Latvijas Skautu un Gaidu Centrālā Organizācija

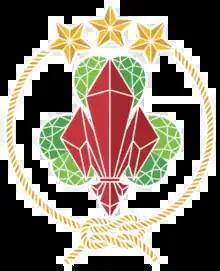
Historic emblem of Latvian Scouting and Guiding

The Latvian Scouting program is based on the principles and methods created by Robert Baden-Powell. The first Scout troop in Latvia was established on April 17, 1917, under Tsarist Russia by Arvīds Bredermanis and other Scouts from Tartu, Estonia, followed by several other Scout troops in the Riga area. The national scouting organization was founded in 1918 upon Latvia's independence from Tsarist Russia and its centennial was officially celebrated in 2018.